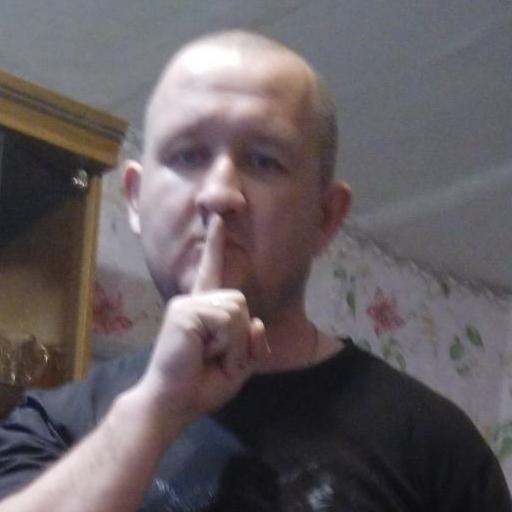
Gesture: mute